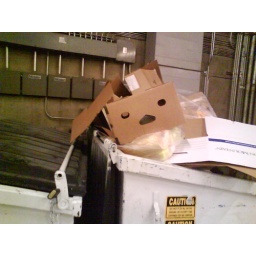
brown bear in the dumpster